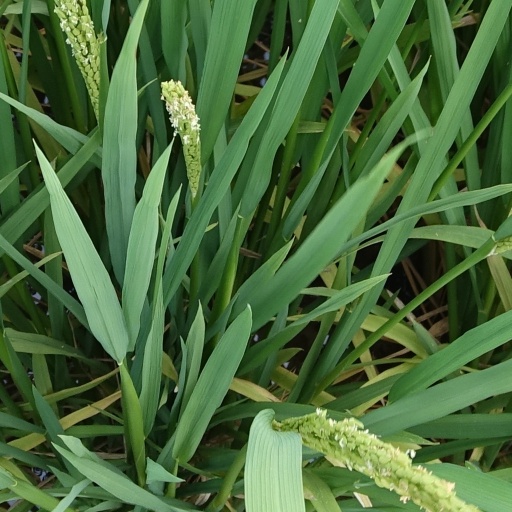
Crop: rice